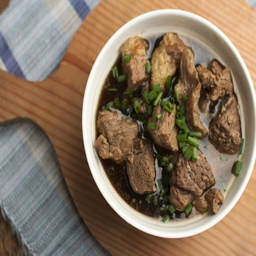
person forget to serve lots of rice with this beef stew .